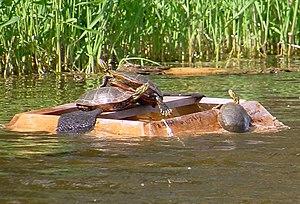
La Tortue peinte est l'une des espèces de tortues les plus répandues d'Amérique du Nord. Elle vit dans les points d'eau stagnante, du sud du Canada à la Louisiane et le Nord du Mexique, et de l'Atlantique au Pacifique. C'est la principale tortue présente sur cette aire de répartition. C'est l'unique représentante du genre Chrysemys, appartenant à la famille des Emydidae. Des fossiles prouvent son existence depuis au moins 15 millions d'années. Elle comporte quatre sous-espèces — C. p. picta, C. p. dorsalis, C. p. marginata et C. p. belli — qui ont divergé au cours de la dernière glaciation.